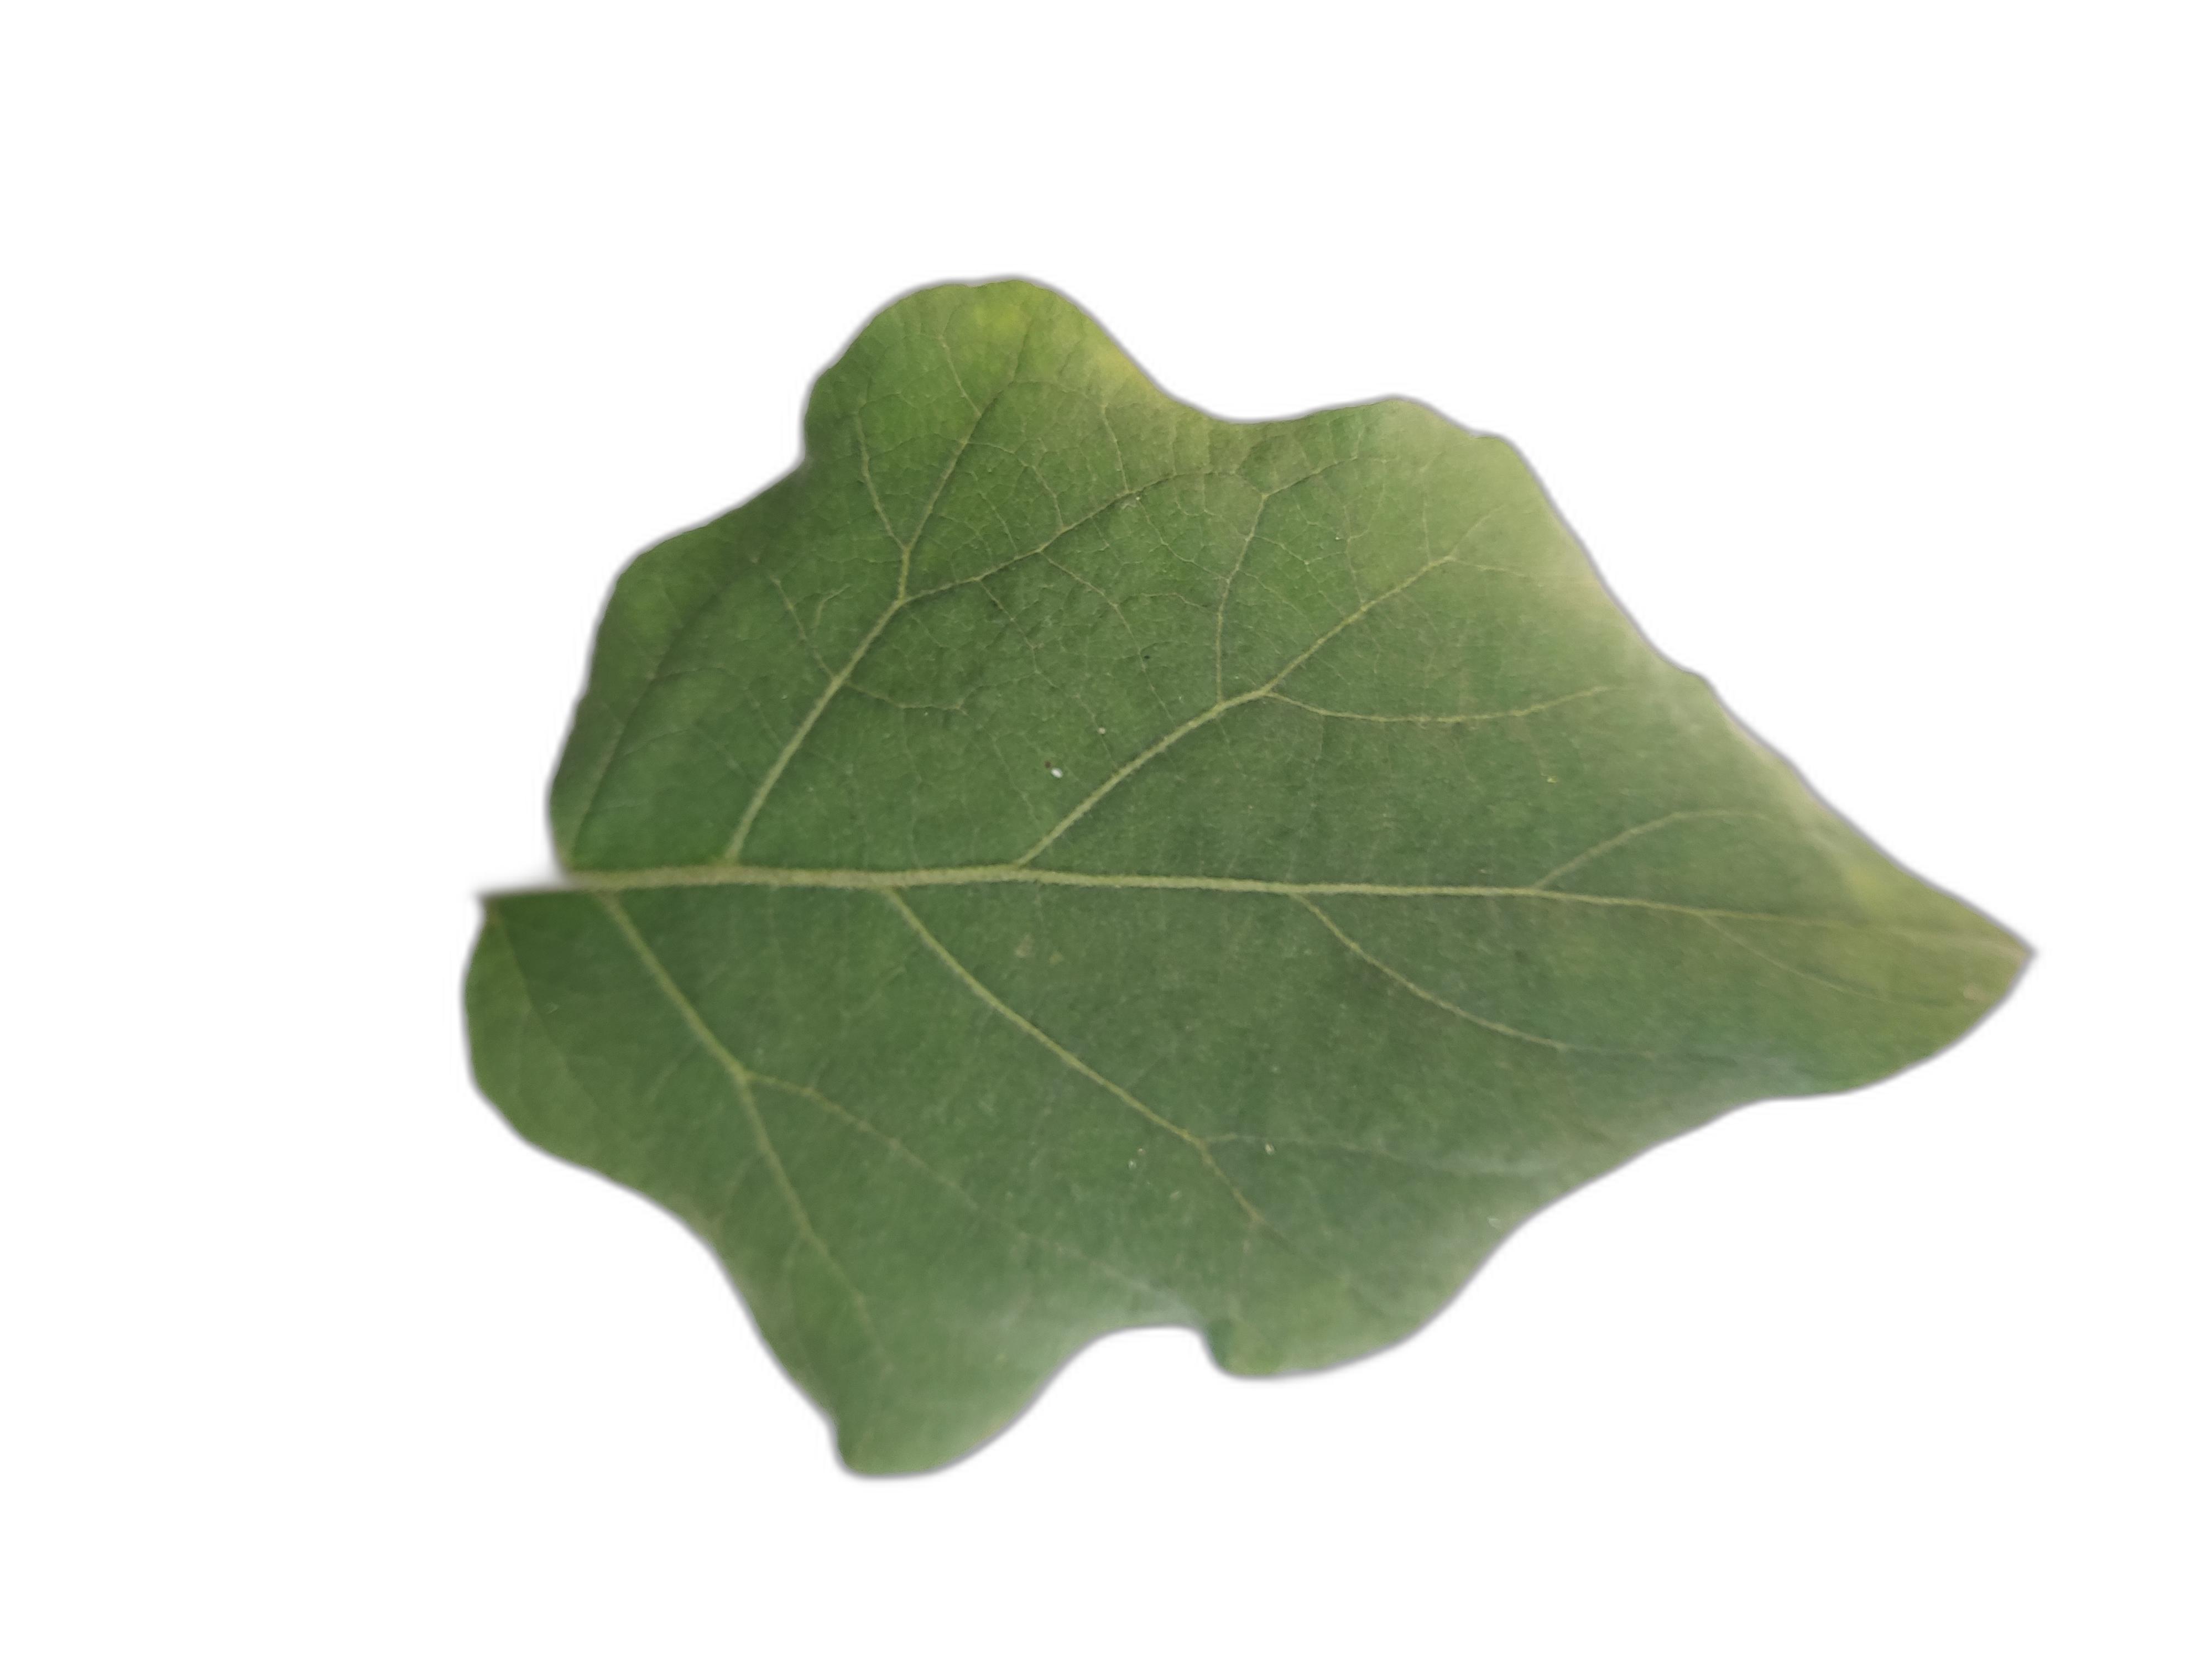
Label: Healthy Leaf